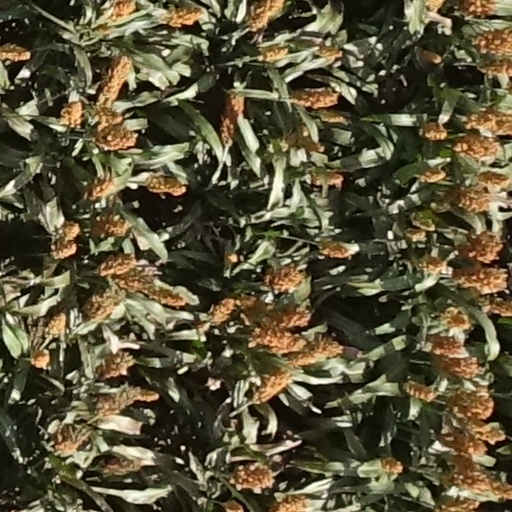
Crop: sorghum